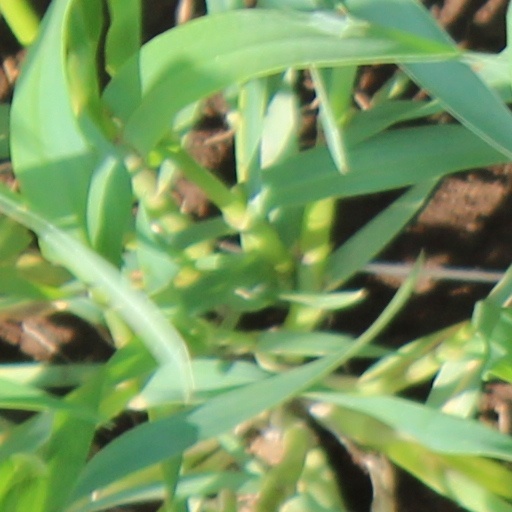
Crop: wheat